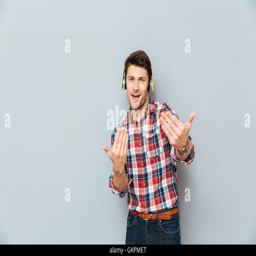
smiling confident young man in headphones listening to music and asking you for a dance over grey background